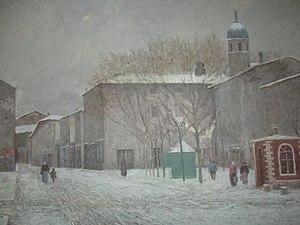
Paysage d'Alfred Melot
Jean Philibert Alfred Melot né à Thoissey le 19 octobre 1854 et mort dans la même ville le 31 juillet 1941 est un peintre français.